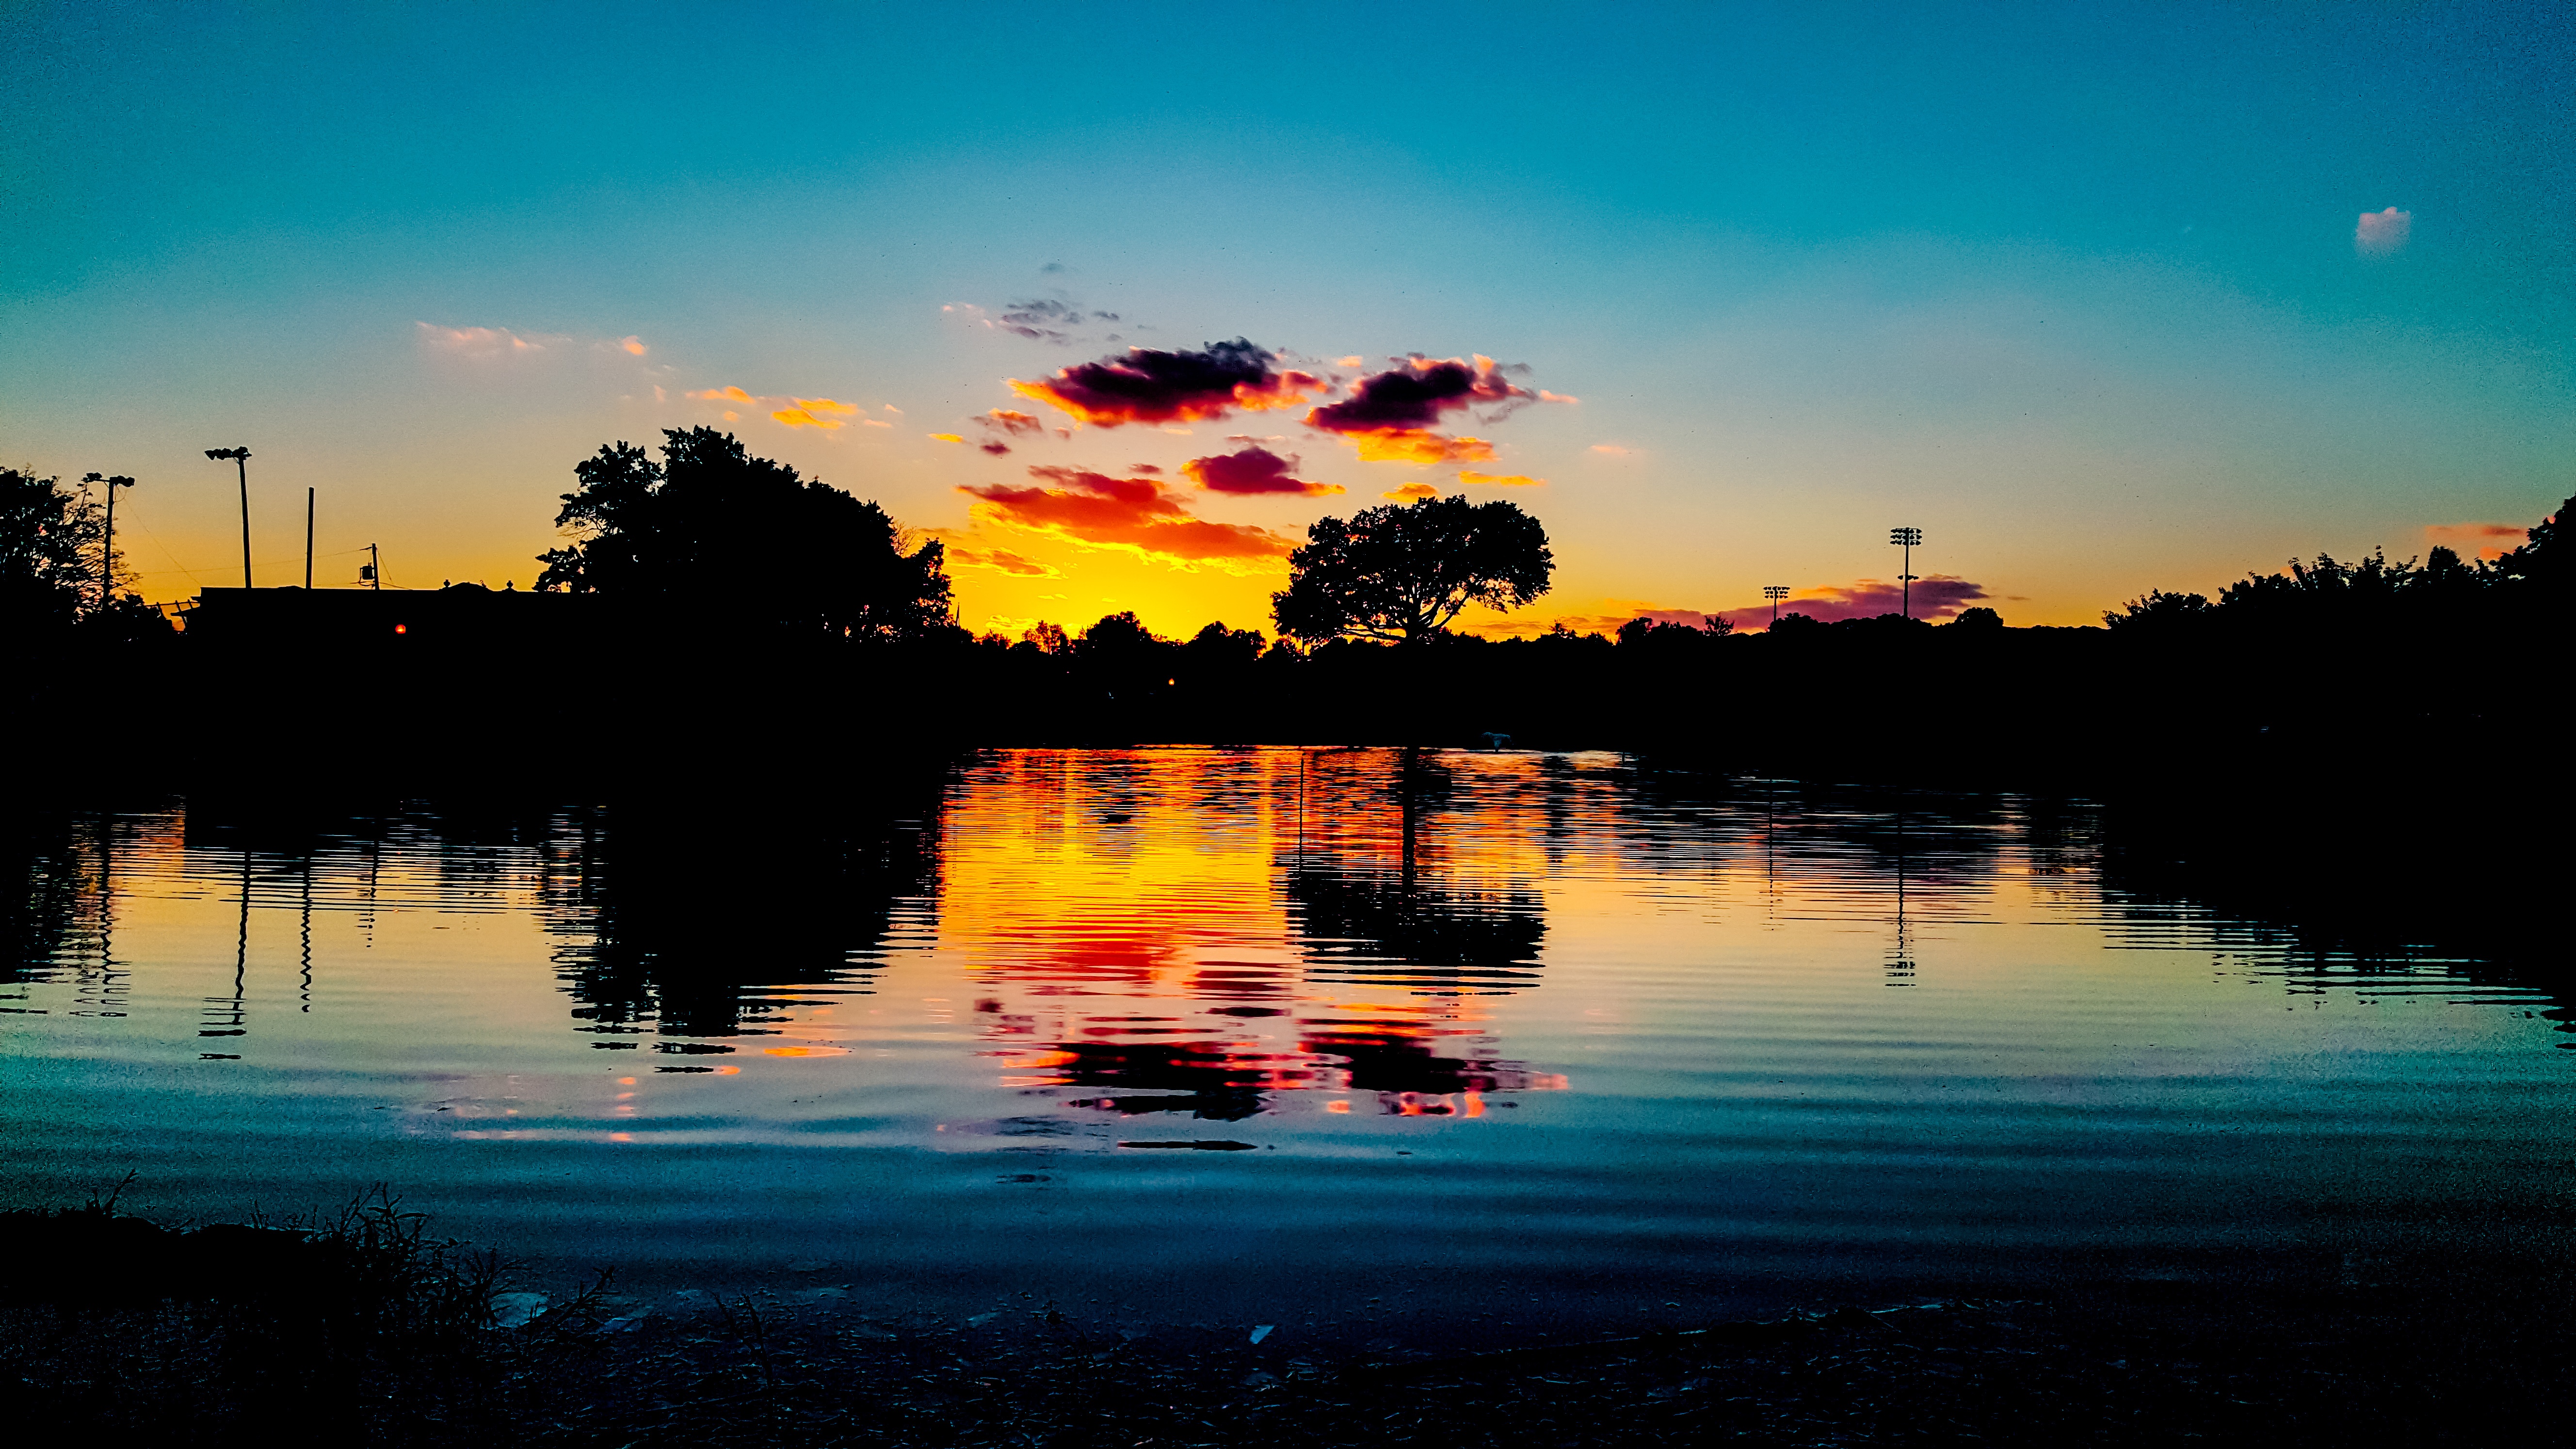
sea, horizon, cloud, sky, sunrise, sunset, morning, dawn, dusk, evening, reflection, afterglow